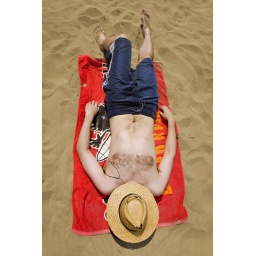
Man sunbathing on a sandy beach with a hat over his head. For licencing, please see link to Getty Images.